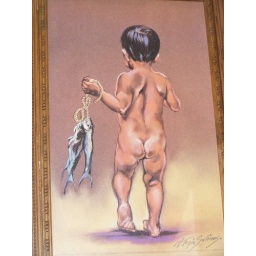
I get fish in the lake